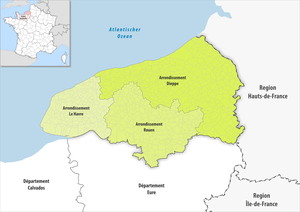
Le département de la Seine-Maritime comprend trois arrondissements.